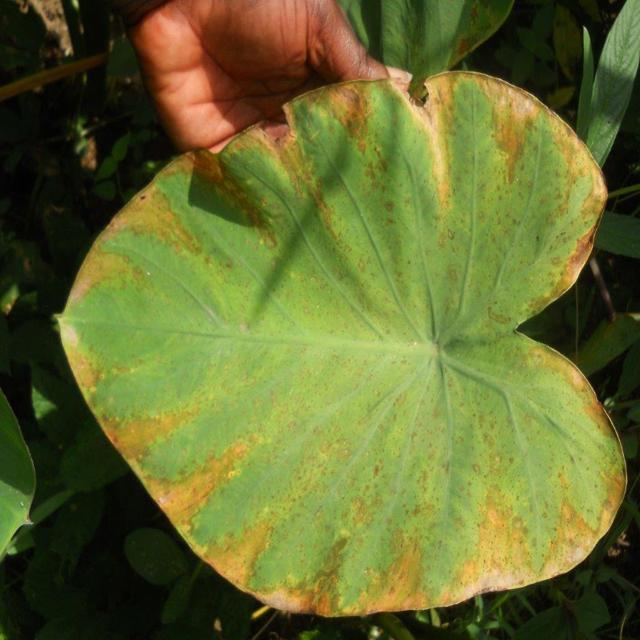
Label: Mid_Blight